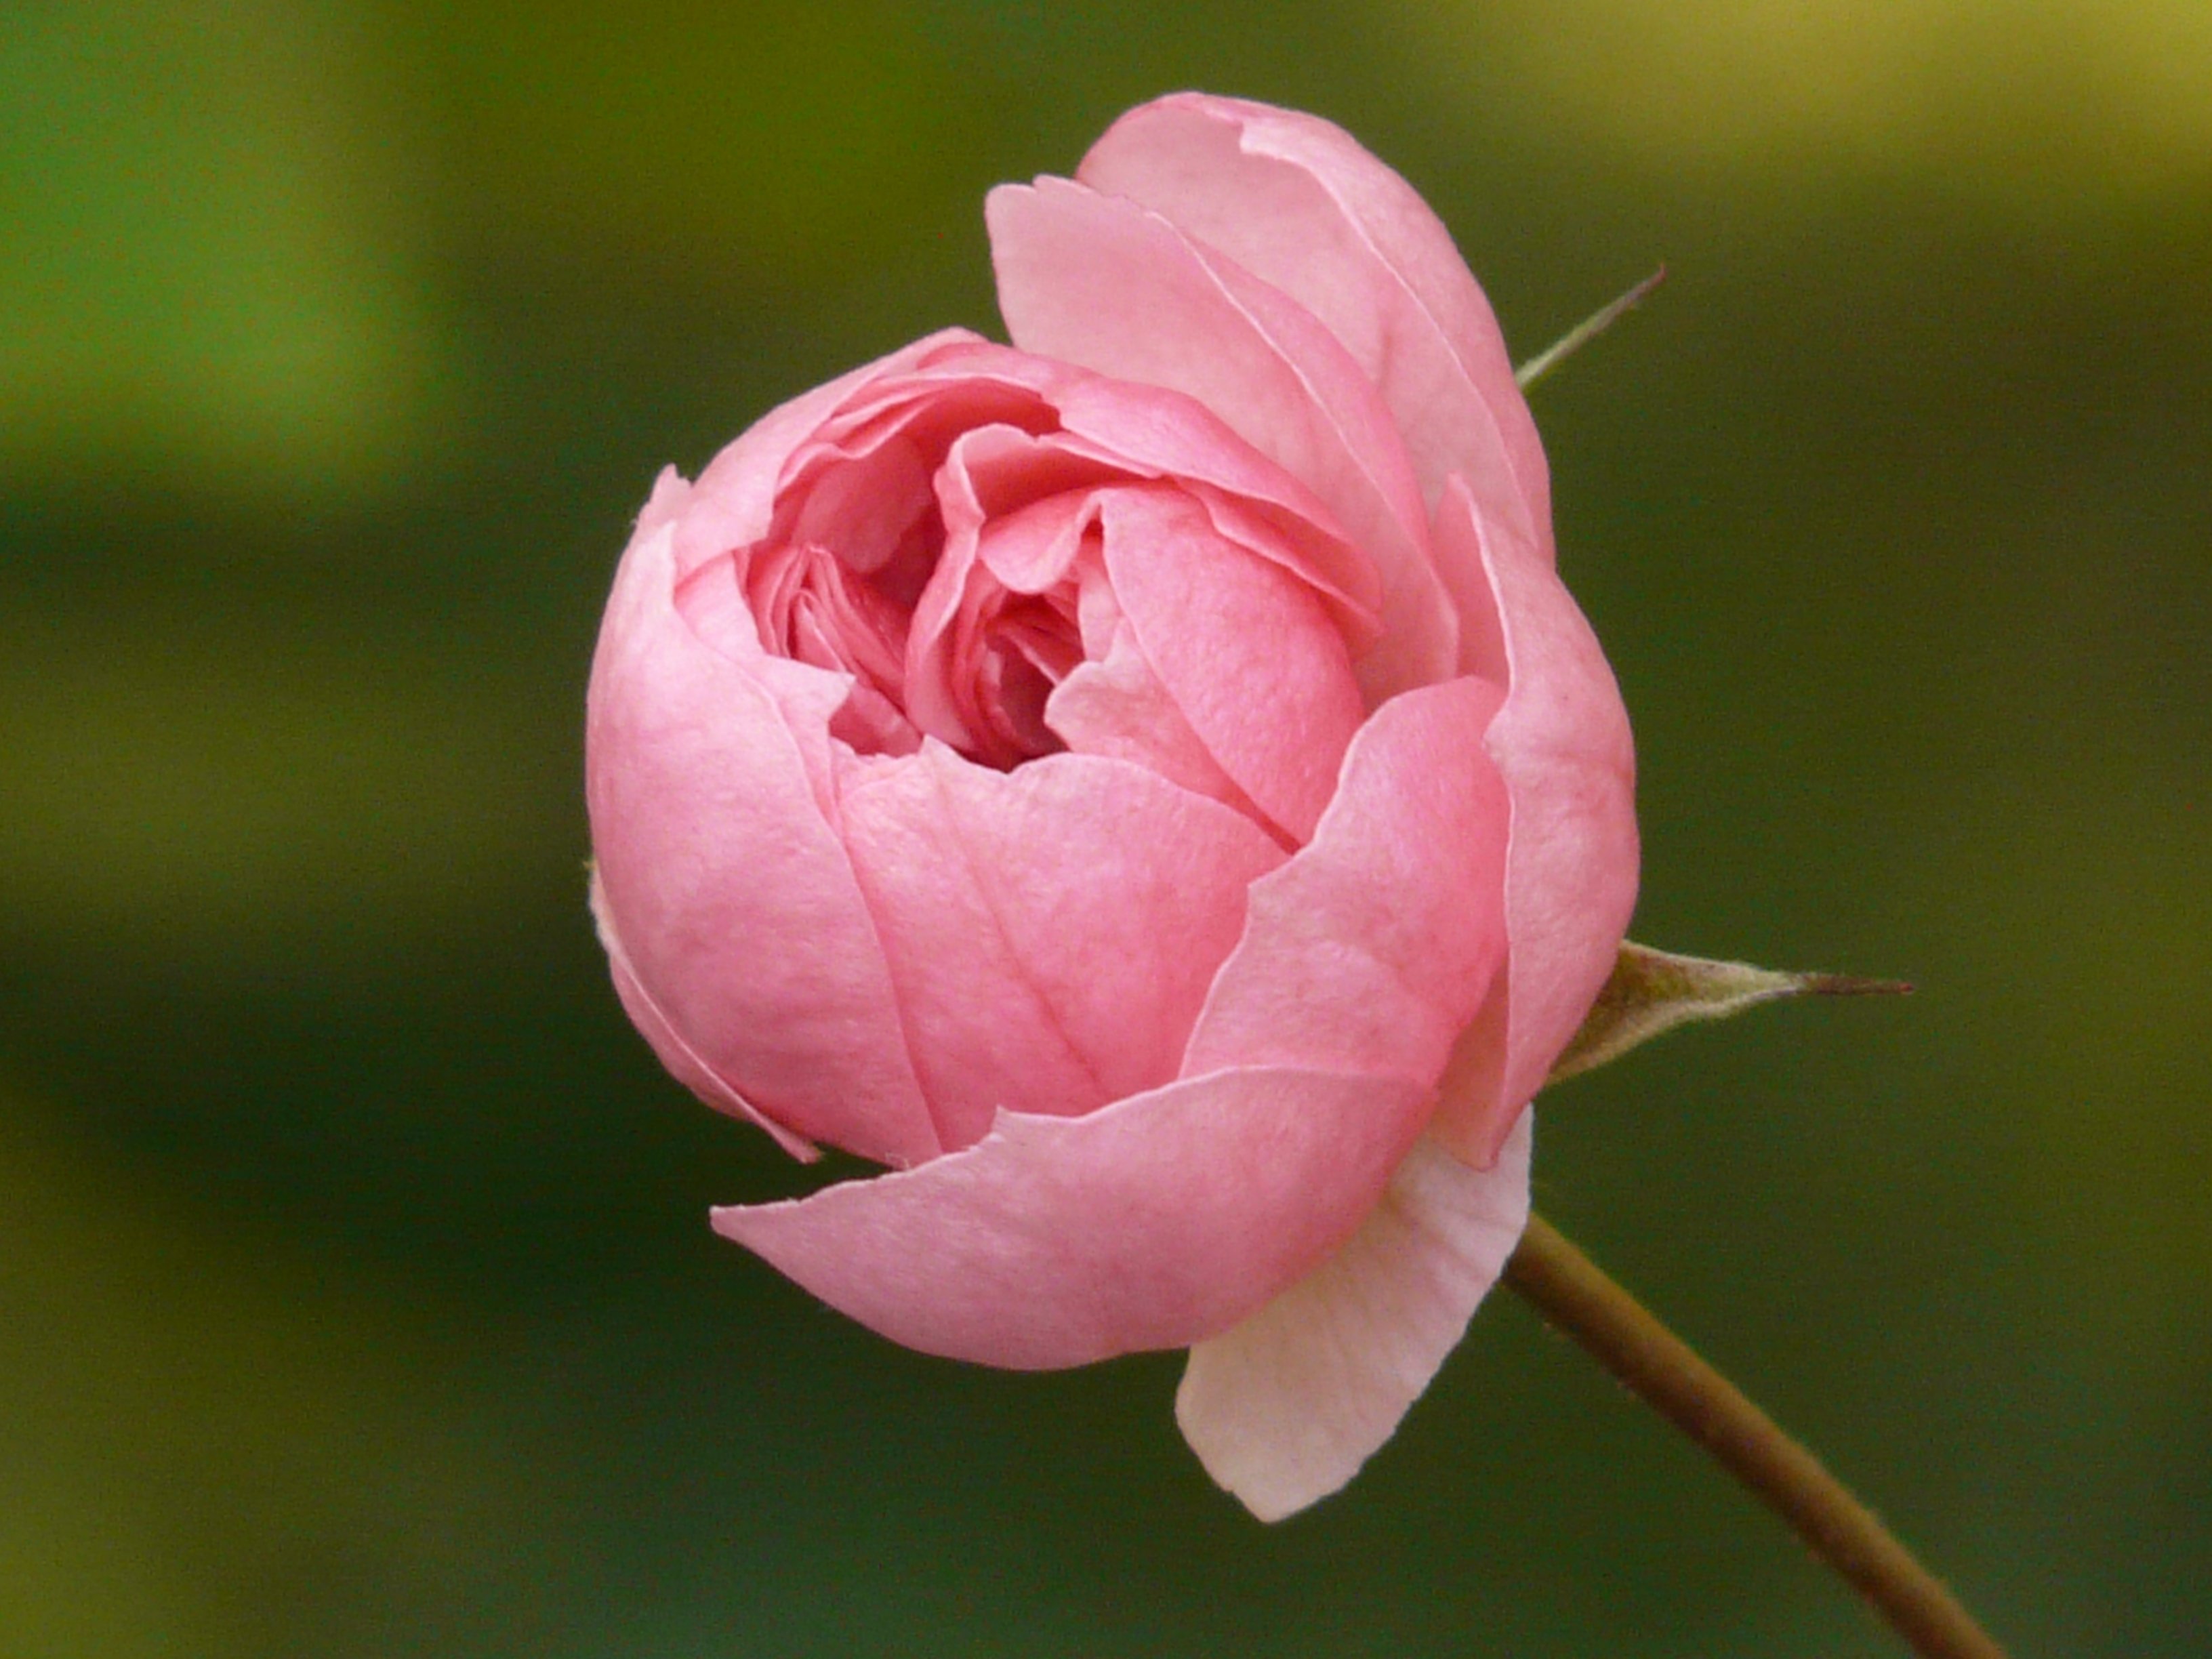
nature, blossom, plant, photography, flower, petal, bloom, rose, pink, flora, close up, bud, peony, back light, macro photography, flowering plant, garden roses, rose family, plant stem, land plant, rosa centifolia